Boudry

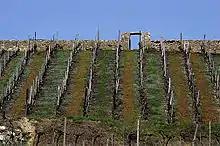
Vineyards outside Boudry

In the 18th Century Boudry became industrialized with the founding of three factories; Vauvilliers (from before 1742 until 1874), Les Iles (1727–1844) and Grand Champ (1761–1841). The factory buildings were later used by various industries, for example, the Vauvilliers factory building became a straw hat factory. A watch factory in Boudry was replaced in 1944 by a battery factory. In 1958, a large machine tool factory opened in the town. Other businesses in Boudry included the publishing house La Baconnière, which peaked during the Second World War. In Perreux, a Federal hospital for the chronically ill opened in 1894, which was later converted into a psychiatric hospital. Agriculture and viticulture flourish around the town. There are several wineries with their own wine cellars, a wine tasting cellar (1980) and a wine museum (1986).